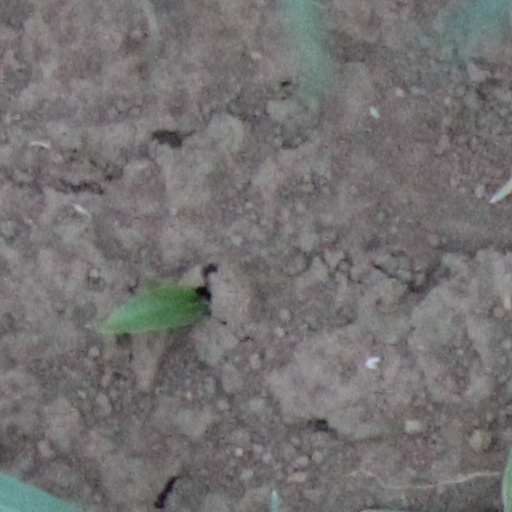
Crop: wheat